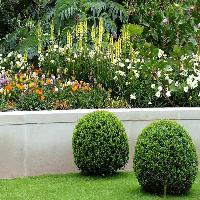
Weather: cloudy or overcast